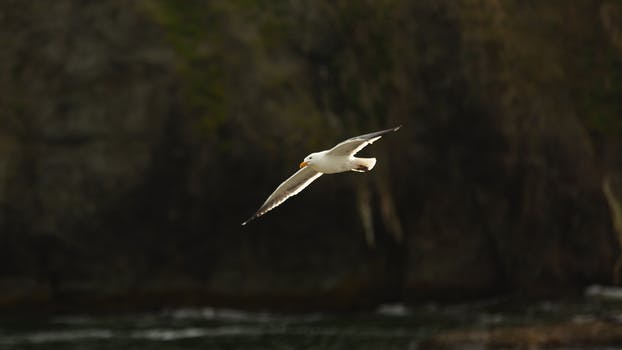
Label: No Watermark